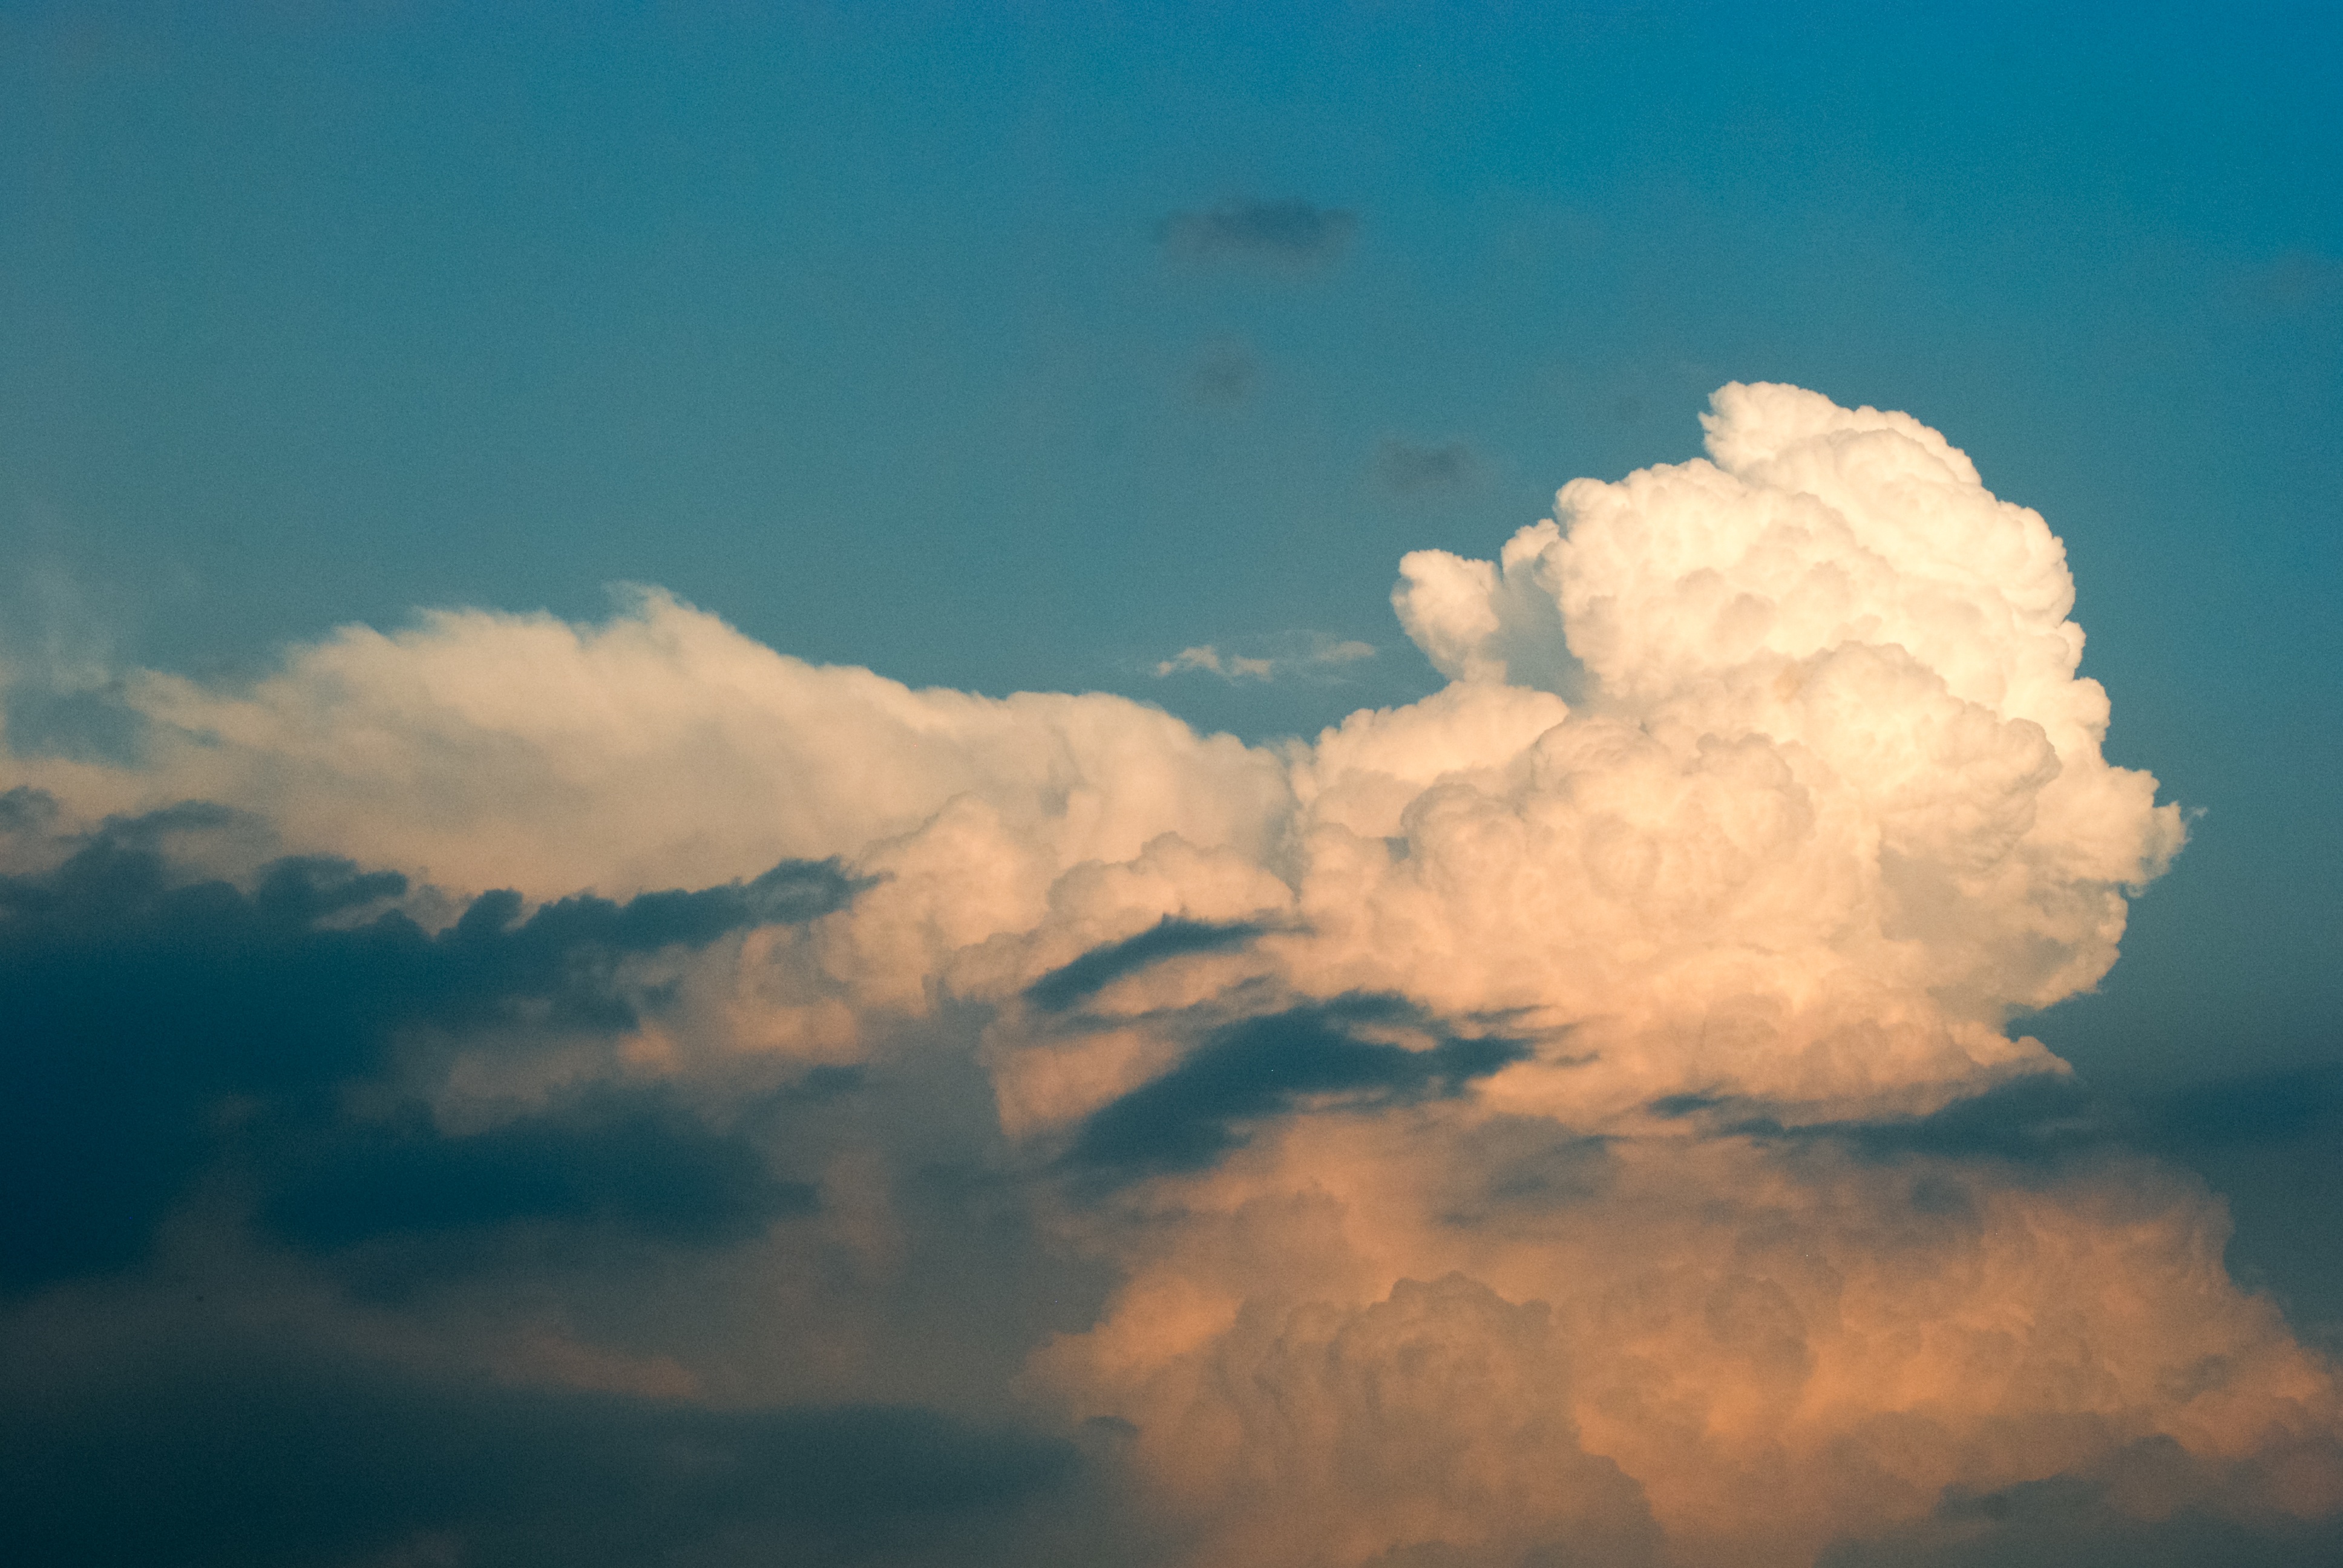
cloud, sky, sunlight, atmosphere, dusk, daytime, cumulus, afterglow, meteorological phenomenon, atmosphere of earth